Constellation Cup

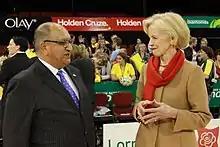
29 August 2010; Sir Anand Satyanand and Quentin Bryce AC, attending the first test of the inaugural 2010 Constellation Cup series played at the Adelaide Entertainment Centre.

The Constellation Cup was introduced by Netball Australia and Netball New Zealand with the support of the offices of the Governor-General of Australia and the Governor-General of New Zealand. The concept was inspired by the Bledisloe Cup, a similar competition featuring the Australia and New Zealand national rugby union teams. The Governor-General of New Zealand, Sir Anand Satyanand, stated: